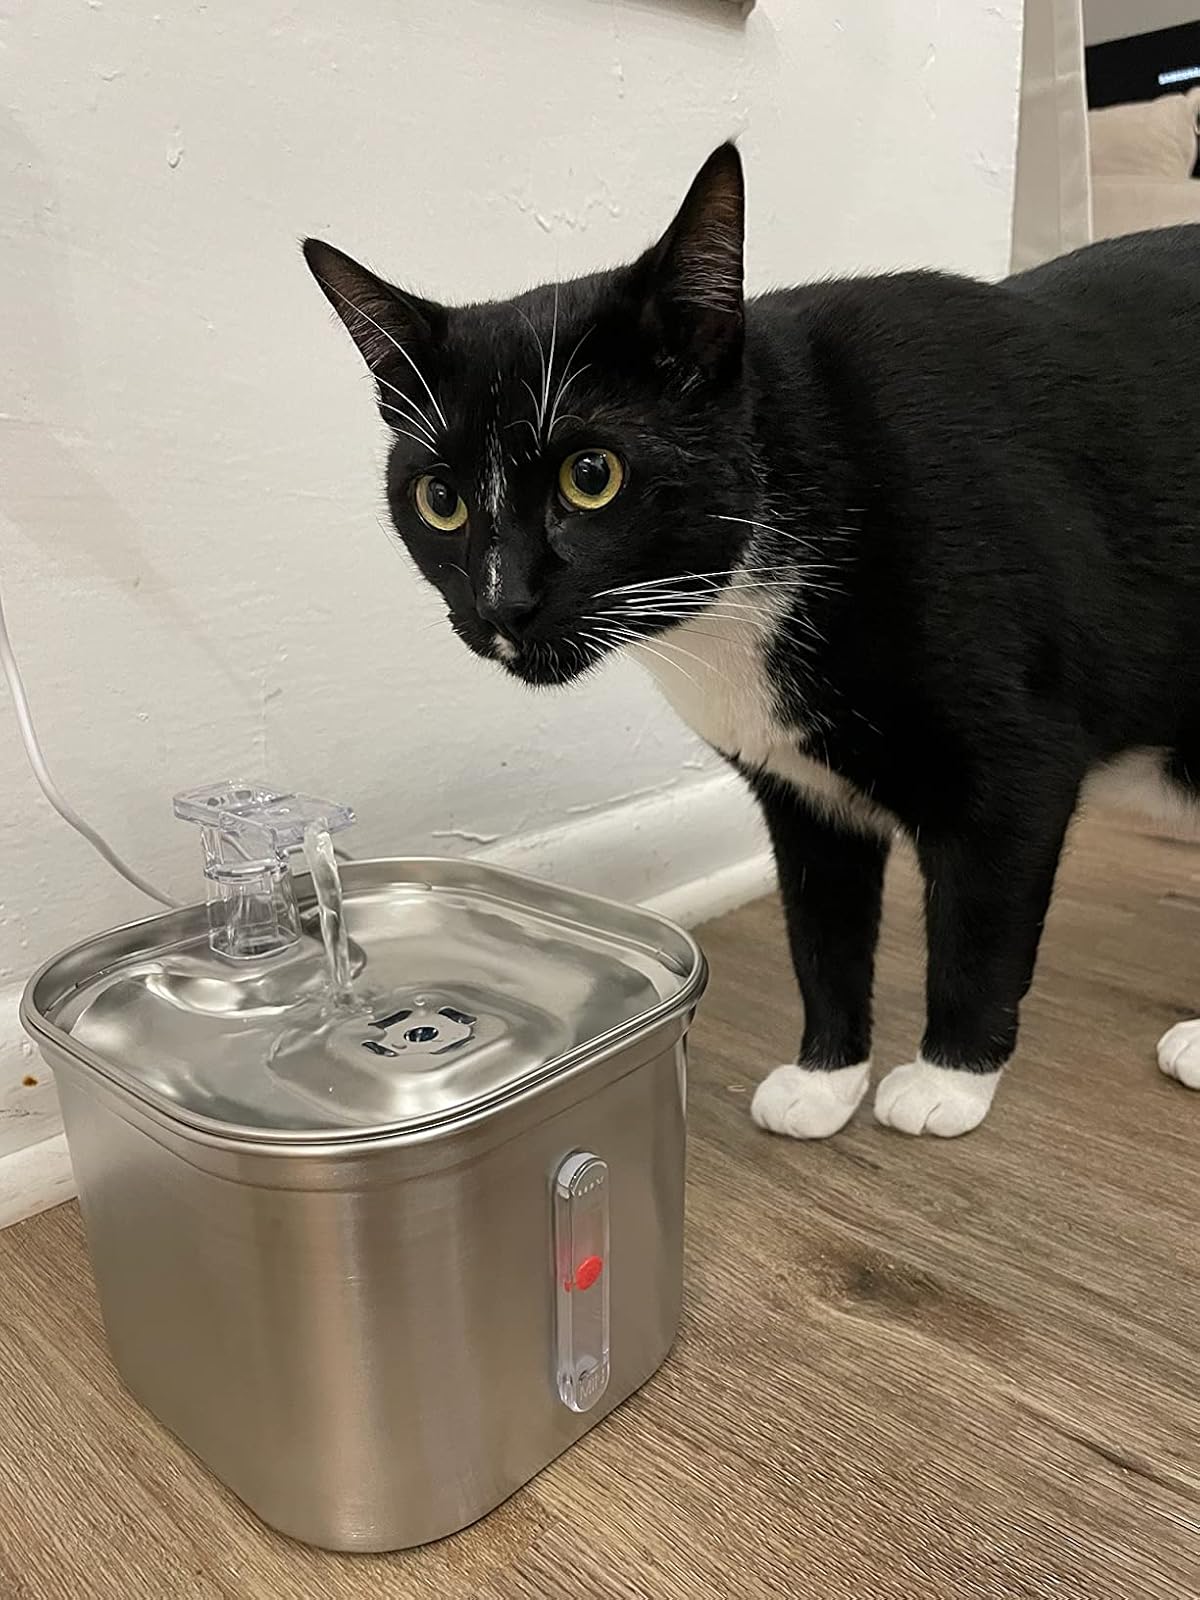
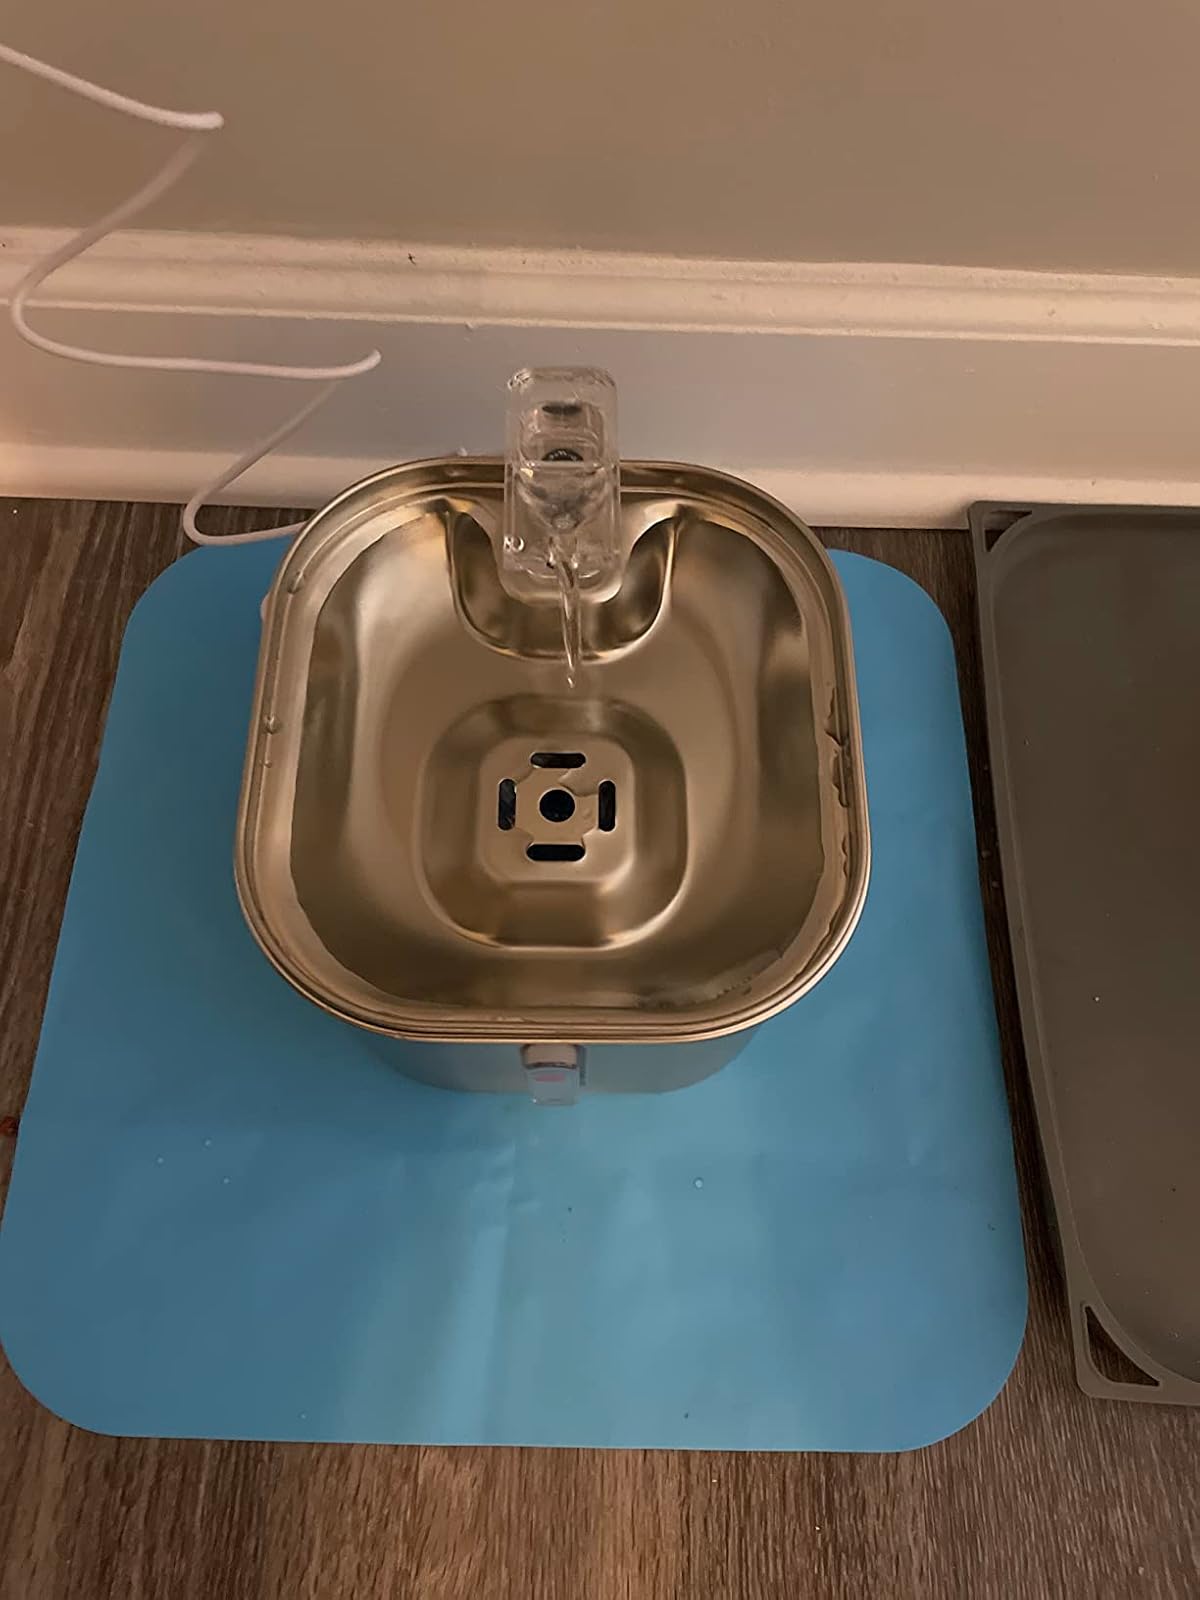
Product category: items_bowl
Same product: yes